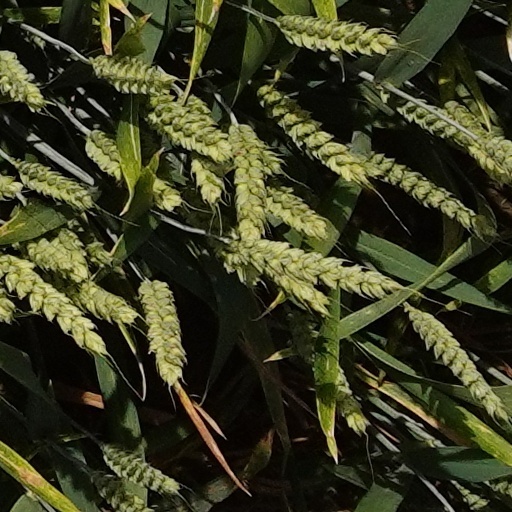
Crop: wheat